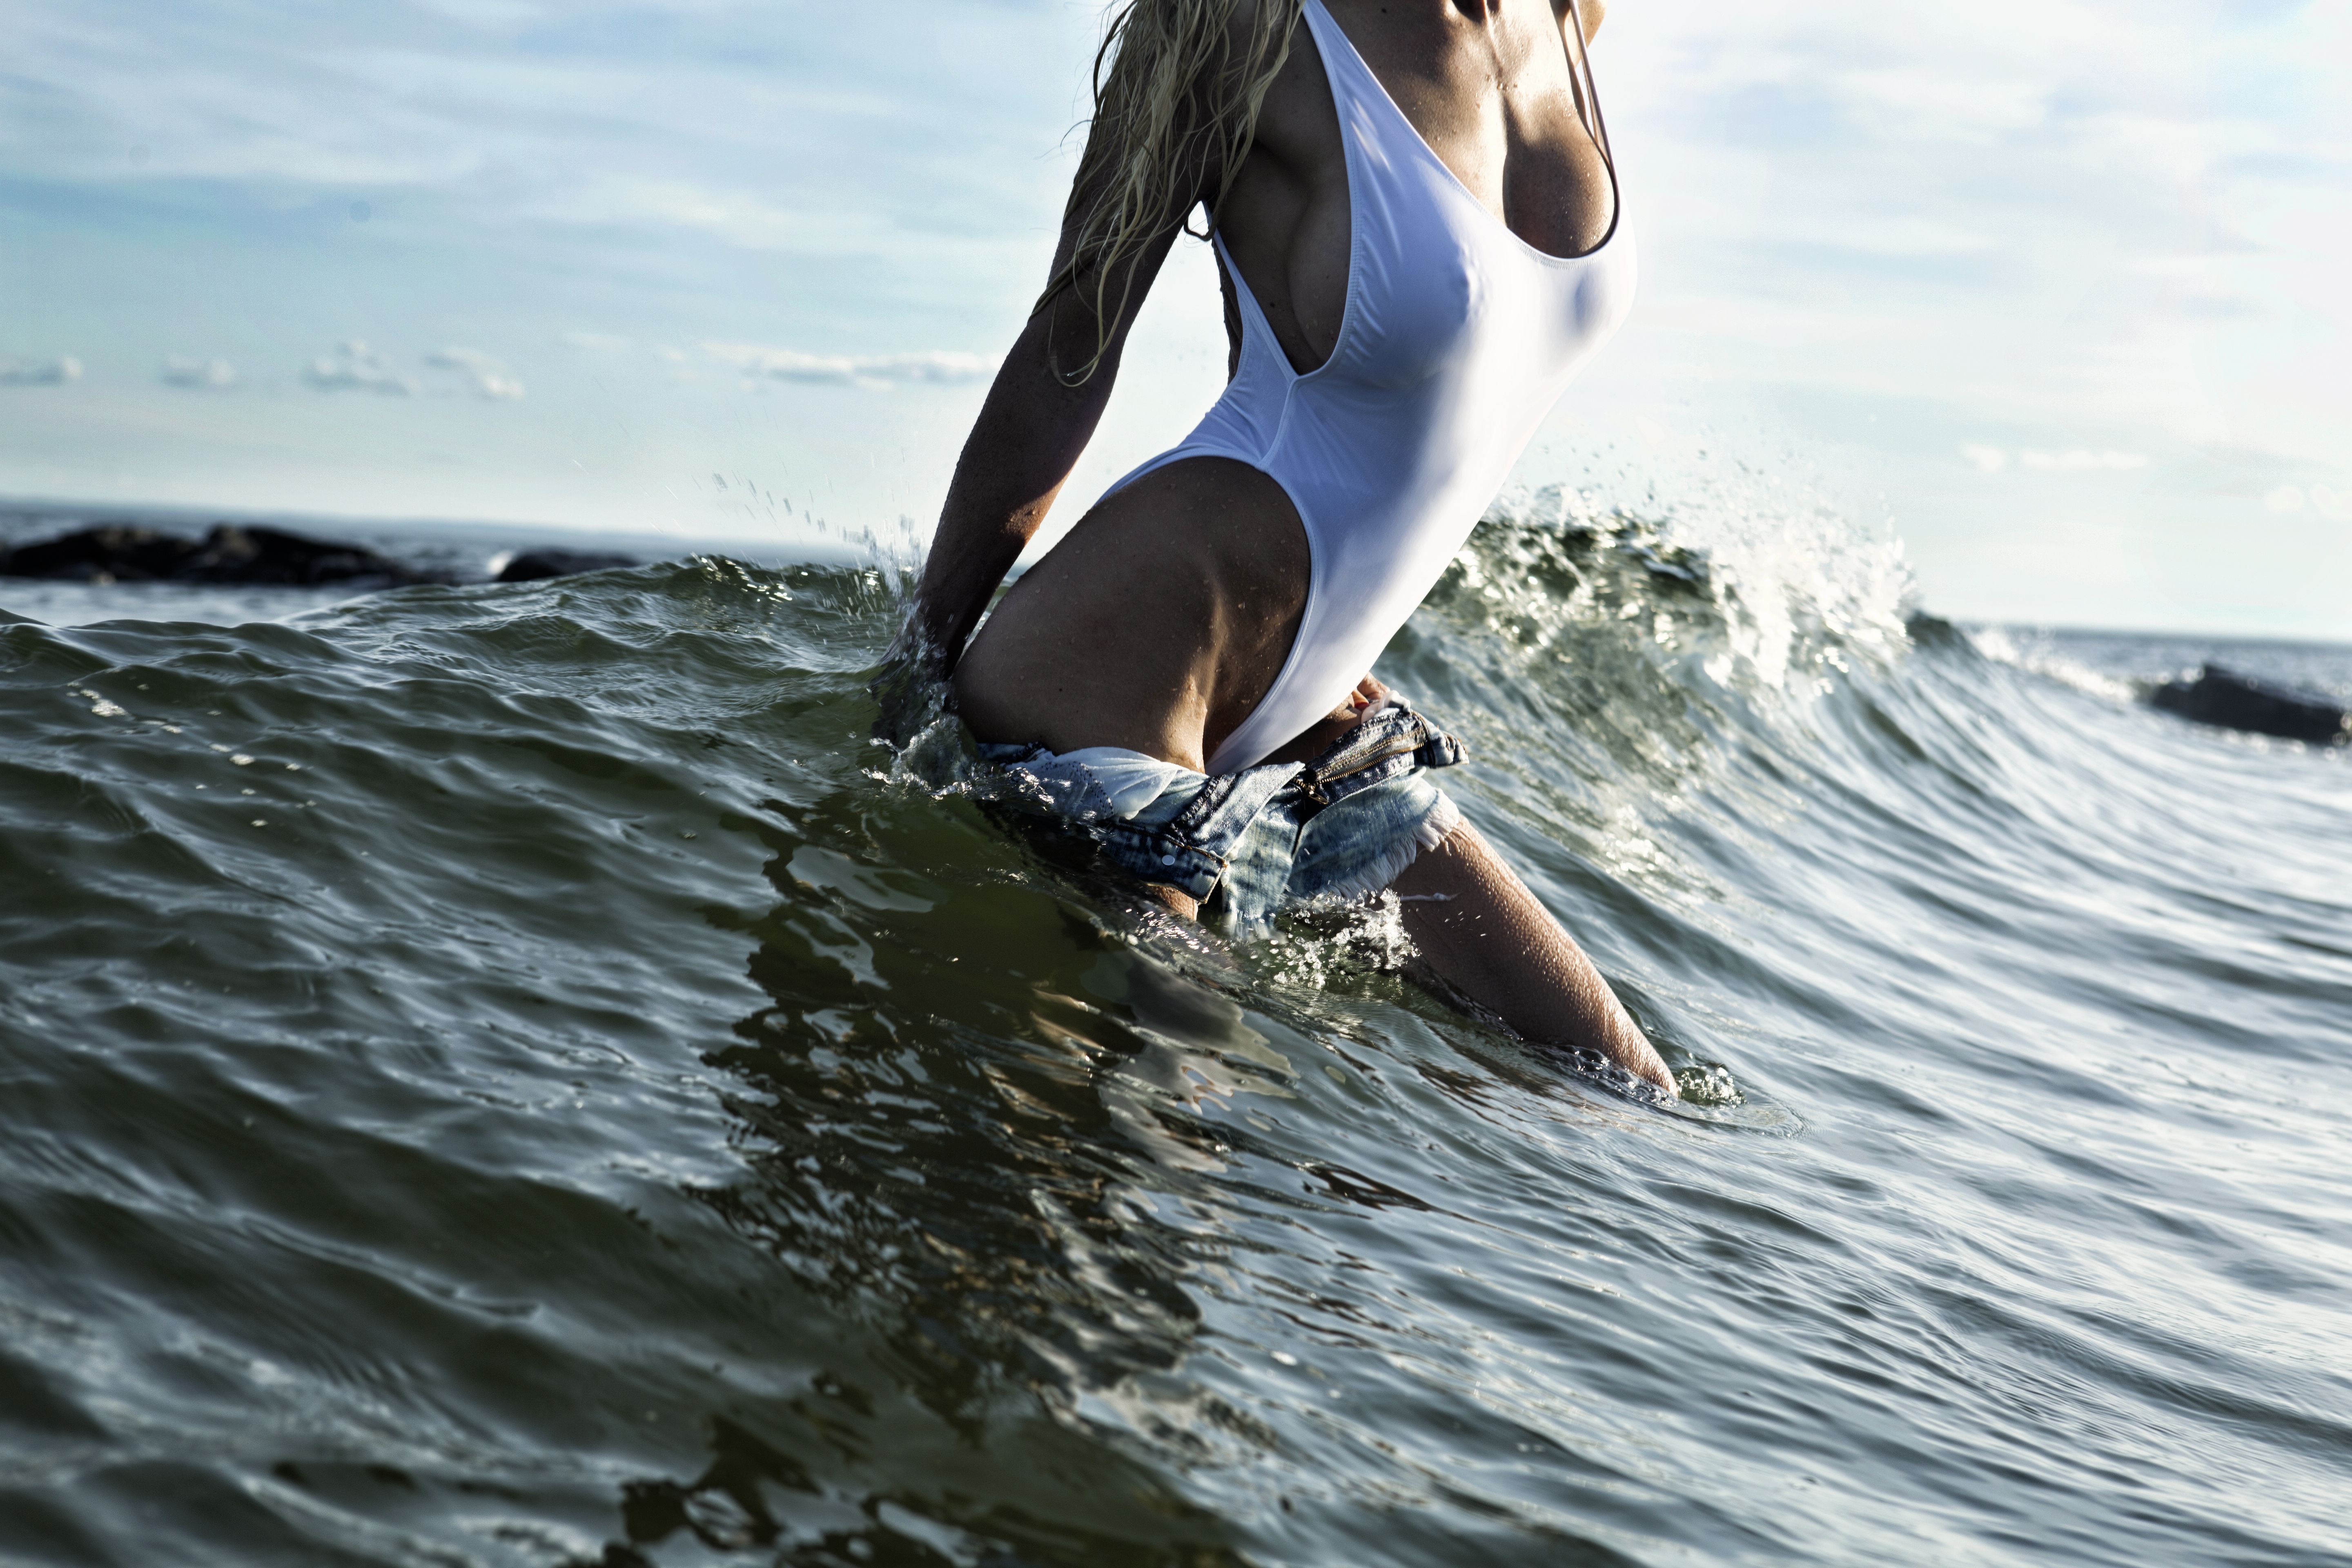
sea, water, nature, outdoor, ocean, bird, girl, woman, wave, summer, vacation, female, surfing, model, surfboard, exercise, extreme sport, healthy, fitness, swimwear, sports, swimsuit, sexy, body, fit, suntan, water sport, wind wave, boardsport, surfing equipment and supplies, surface water sports